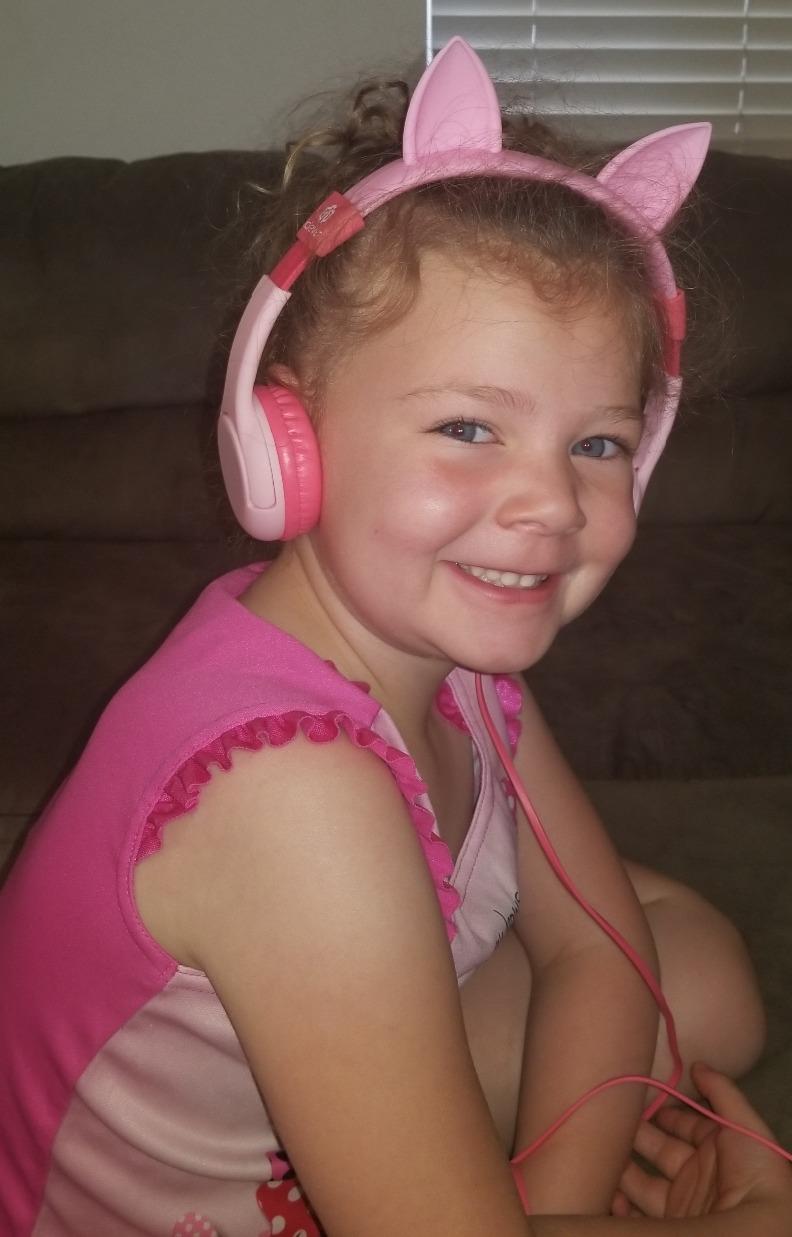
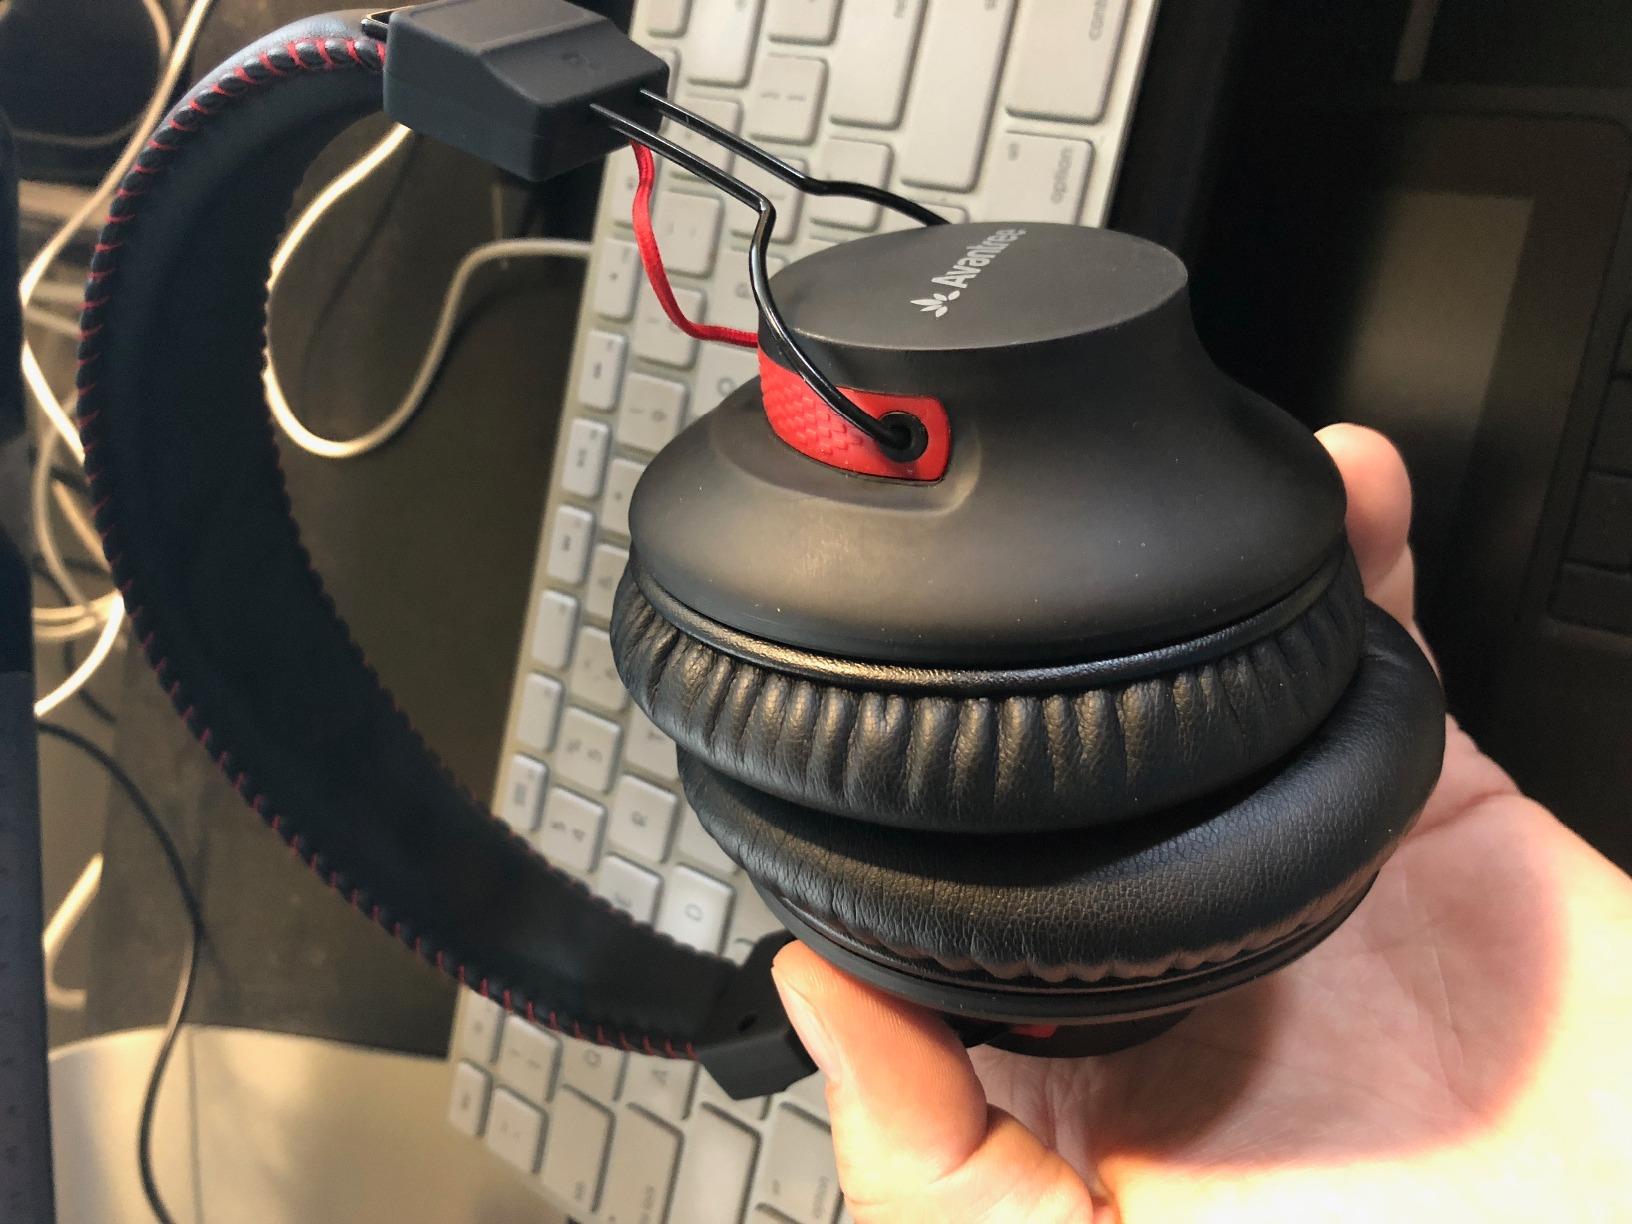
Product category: headphones
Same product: no